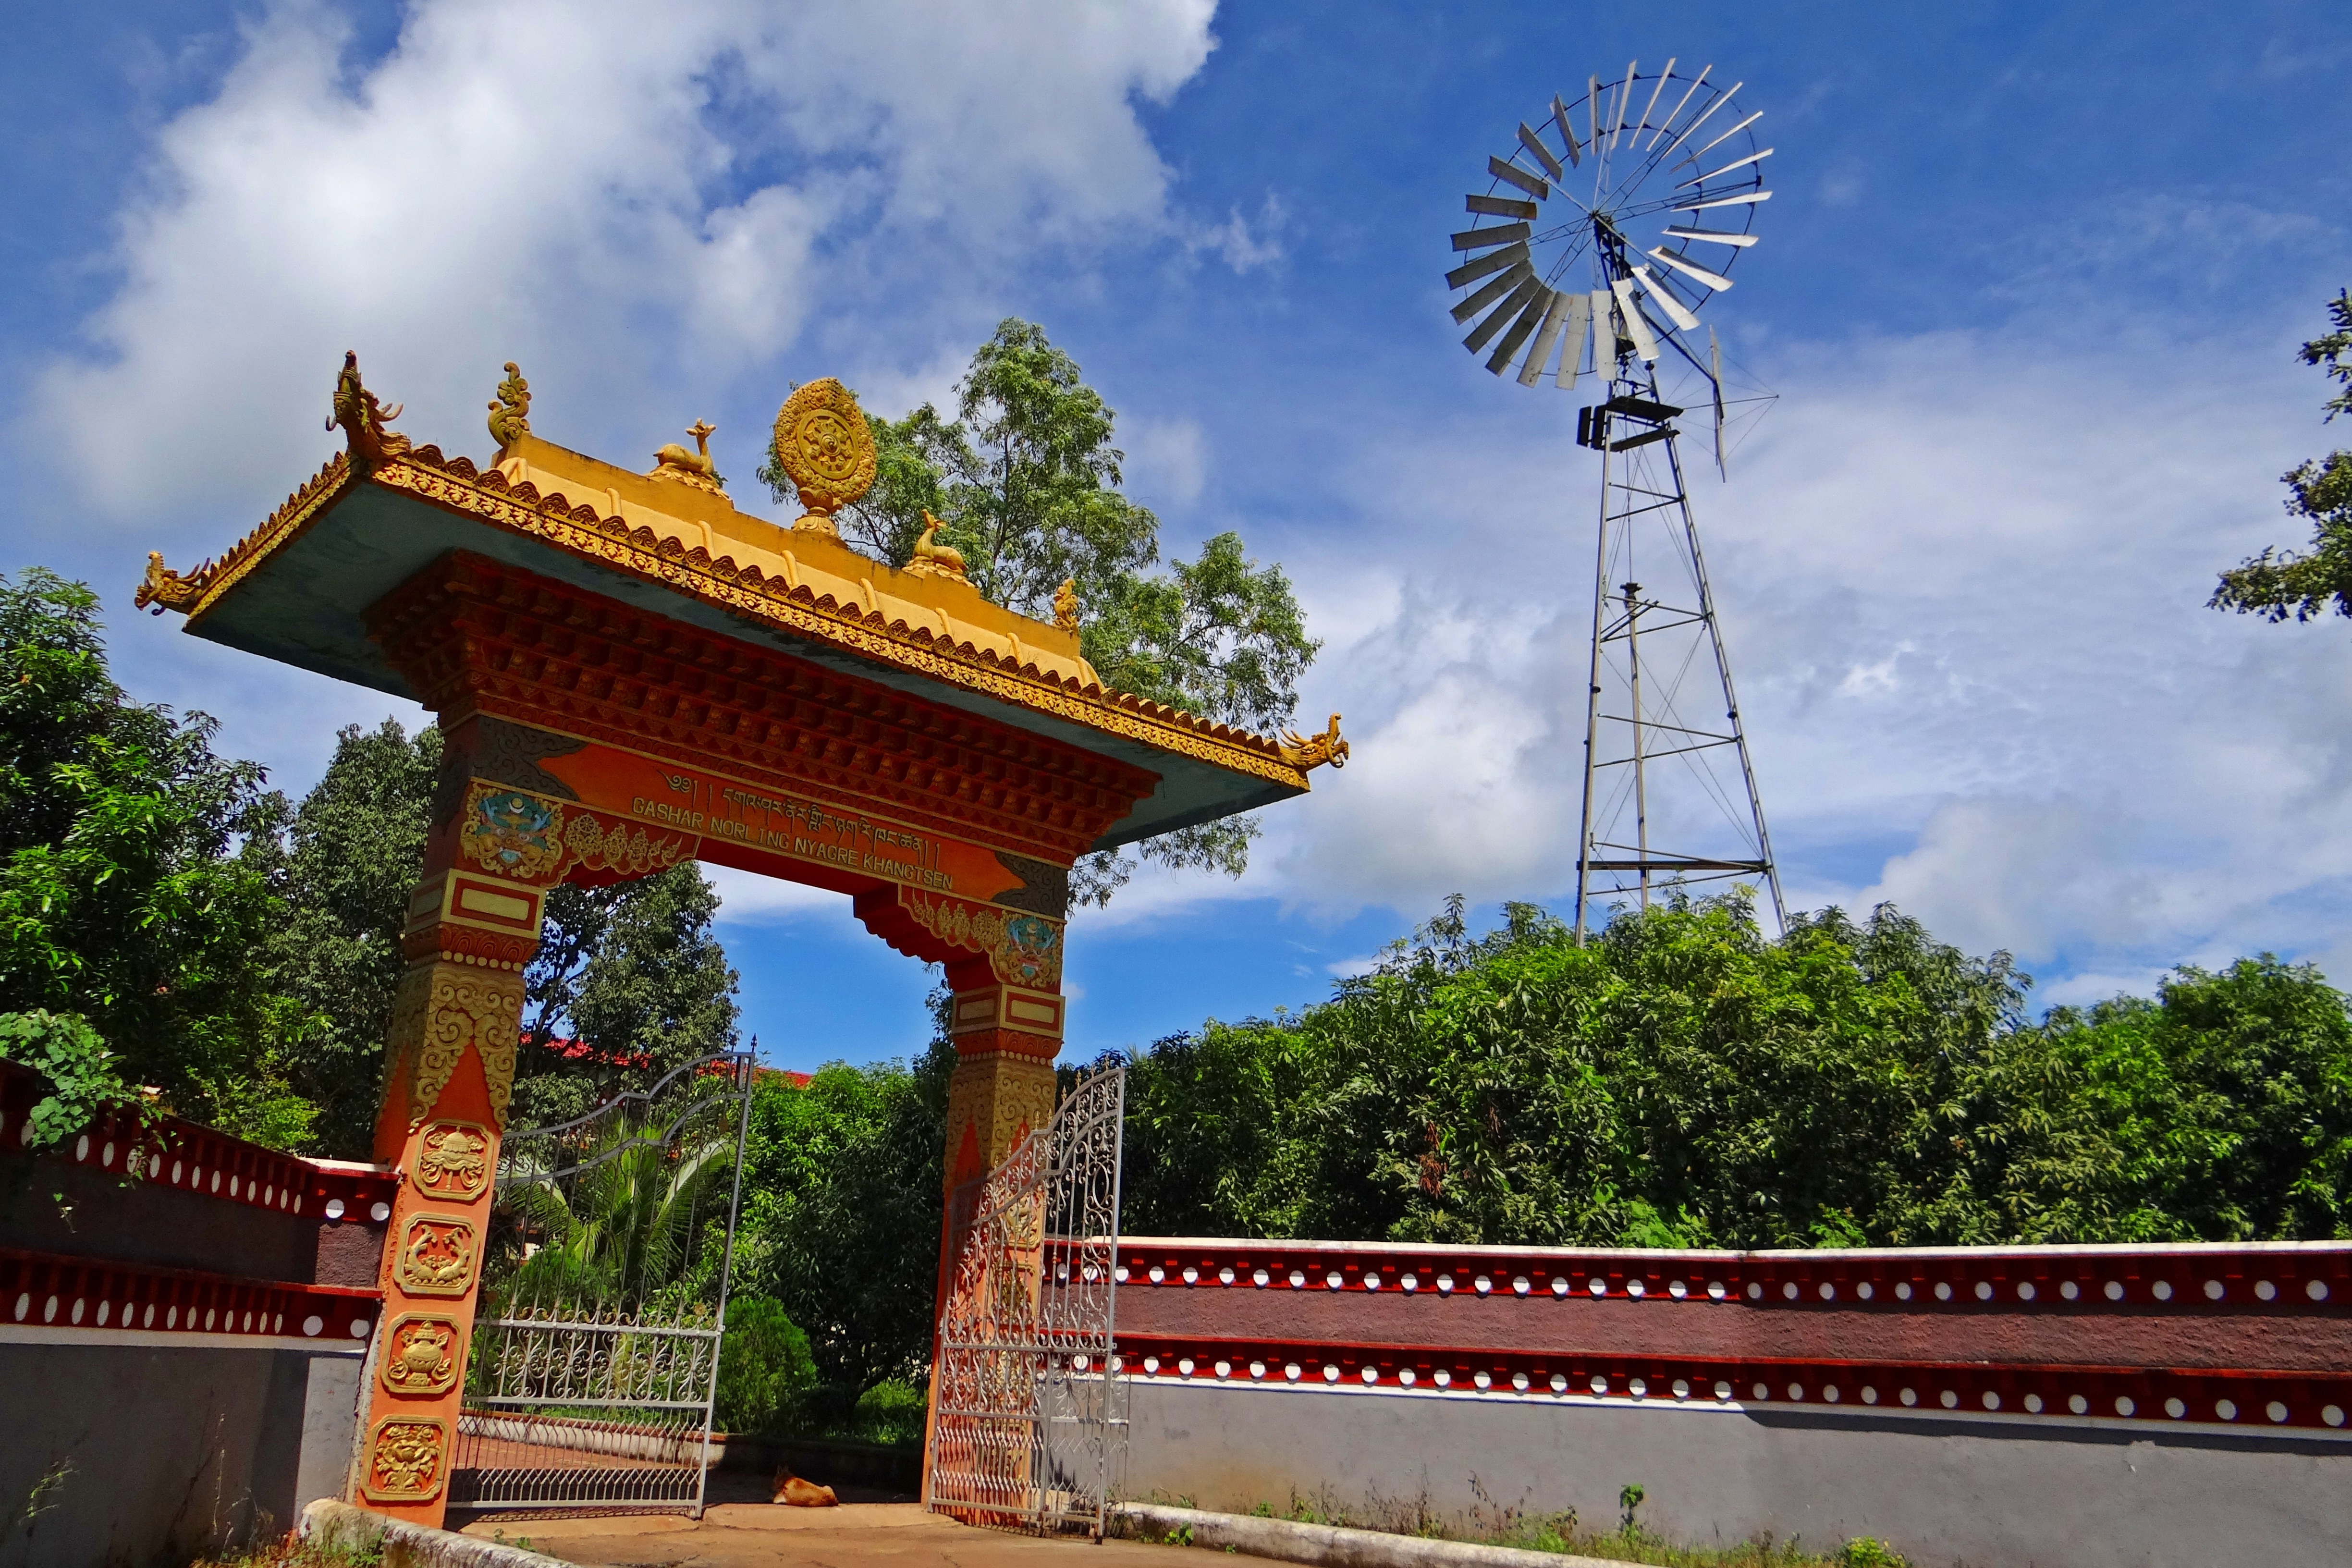
travel, tower, park, buddhism, landmark, tourism, gate, religious, temple, monastery, shrine, buddha, india, pagoda, monks, karnataka, wind mill, shinto shrine, mundgod, mini tibet, tibetan settlement